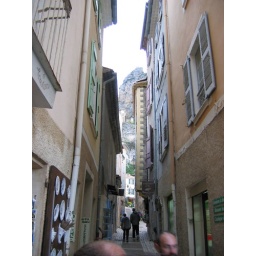
Looking up a side street you can see the mountain that towers over the town.